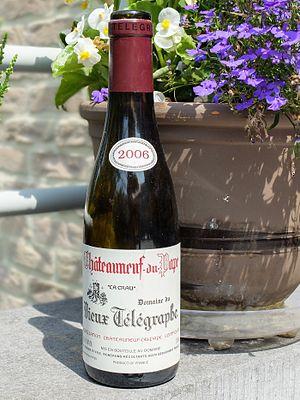
Un vin français bénéficiant d'une AOC est un vin produit en France pour lequel une demande d'AOC, accompagnée d'un cahier des charges à respecter, a obtenu un avis favorable de l'INAO.